Salvia canariensis

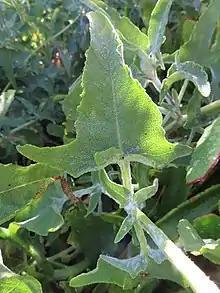
Hastate leaves of "Salvia canariensis"

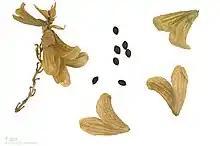
Reproductive anatomy of "Salvia canariensis"

Salvia canariensis, the Canary Island sage, is an erect perennial shrub native to the Canary Islands. It can reach 2.0–2.3 m in height and 1.5 m width in a single season. The hastate leaves are pale green, and the stems and underside of the leaves are covered with long white hairs. The flowers range from pale purple to deep purple magenta.